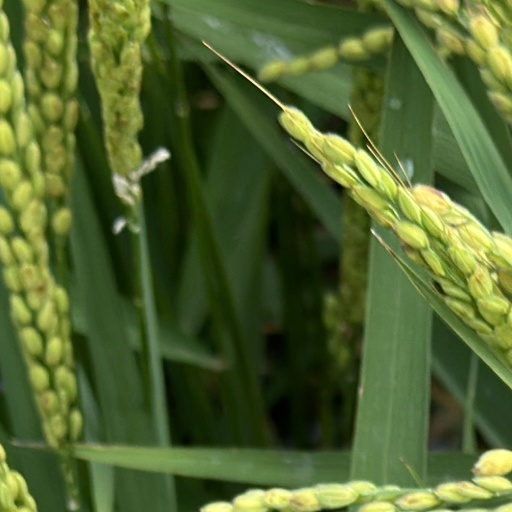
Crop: rice